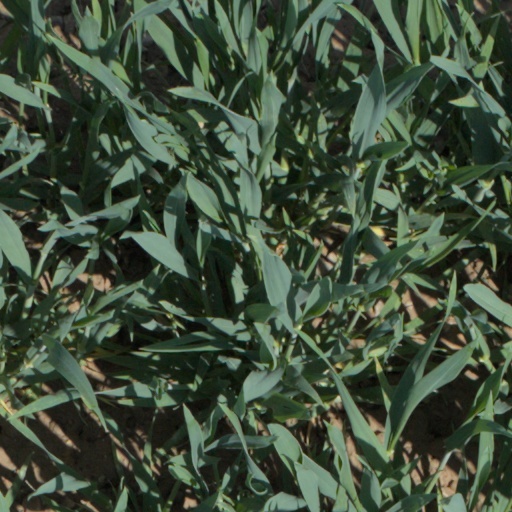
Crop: wheat